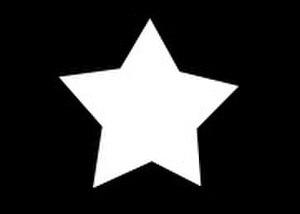
La 15. Panzergrenadier-Division ou « 15ᵉ Panzergrenadier-Division » était une division d'infanterie mécanisée de l'Armée de terre allemande pendant la Seconde Guerre mondiale.